Oceanic carbon cycle

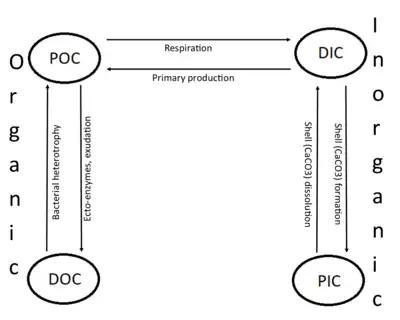
Carbon is separated into four distinct pools based on whether it is organic/inorganic and whether it is dissolved/particulate. The processes associated with each arrow describe the transformation associated with the transfer of carbon from one reservoir to another.

Carbon compounds can be distinguished as either organic or inorganic, and dissolved or particulate, depending on their composition. Organic carbon forms the backbone of key component of organic compounds such as – proteins, lipids, carbohydrates, and nucleic acids. Inorganic carbon is found primarily in simple compounds such as carbon dioxide, carbonic acid, bicarbonate, and carbonate (CO, HCO, HCO, CO respectively).